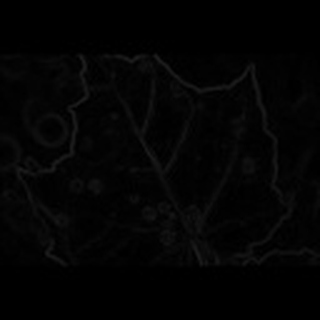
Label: cotton_target_spot